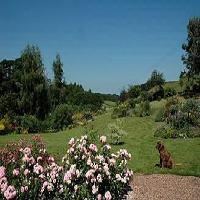
Weather: sun or clear